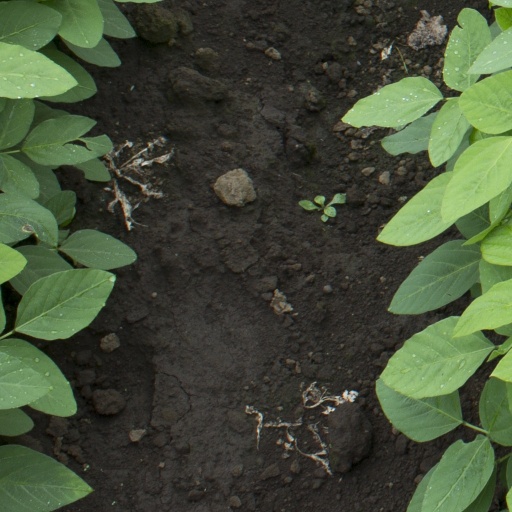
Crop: soybean